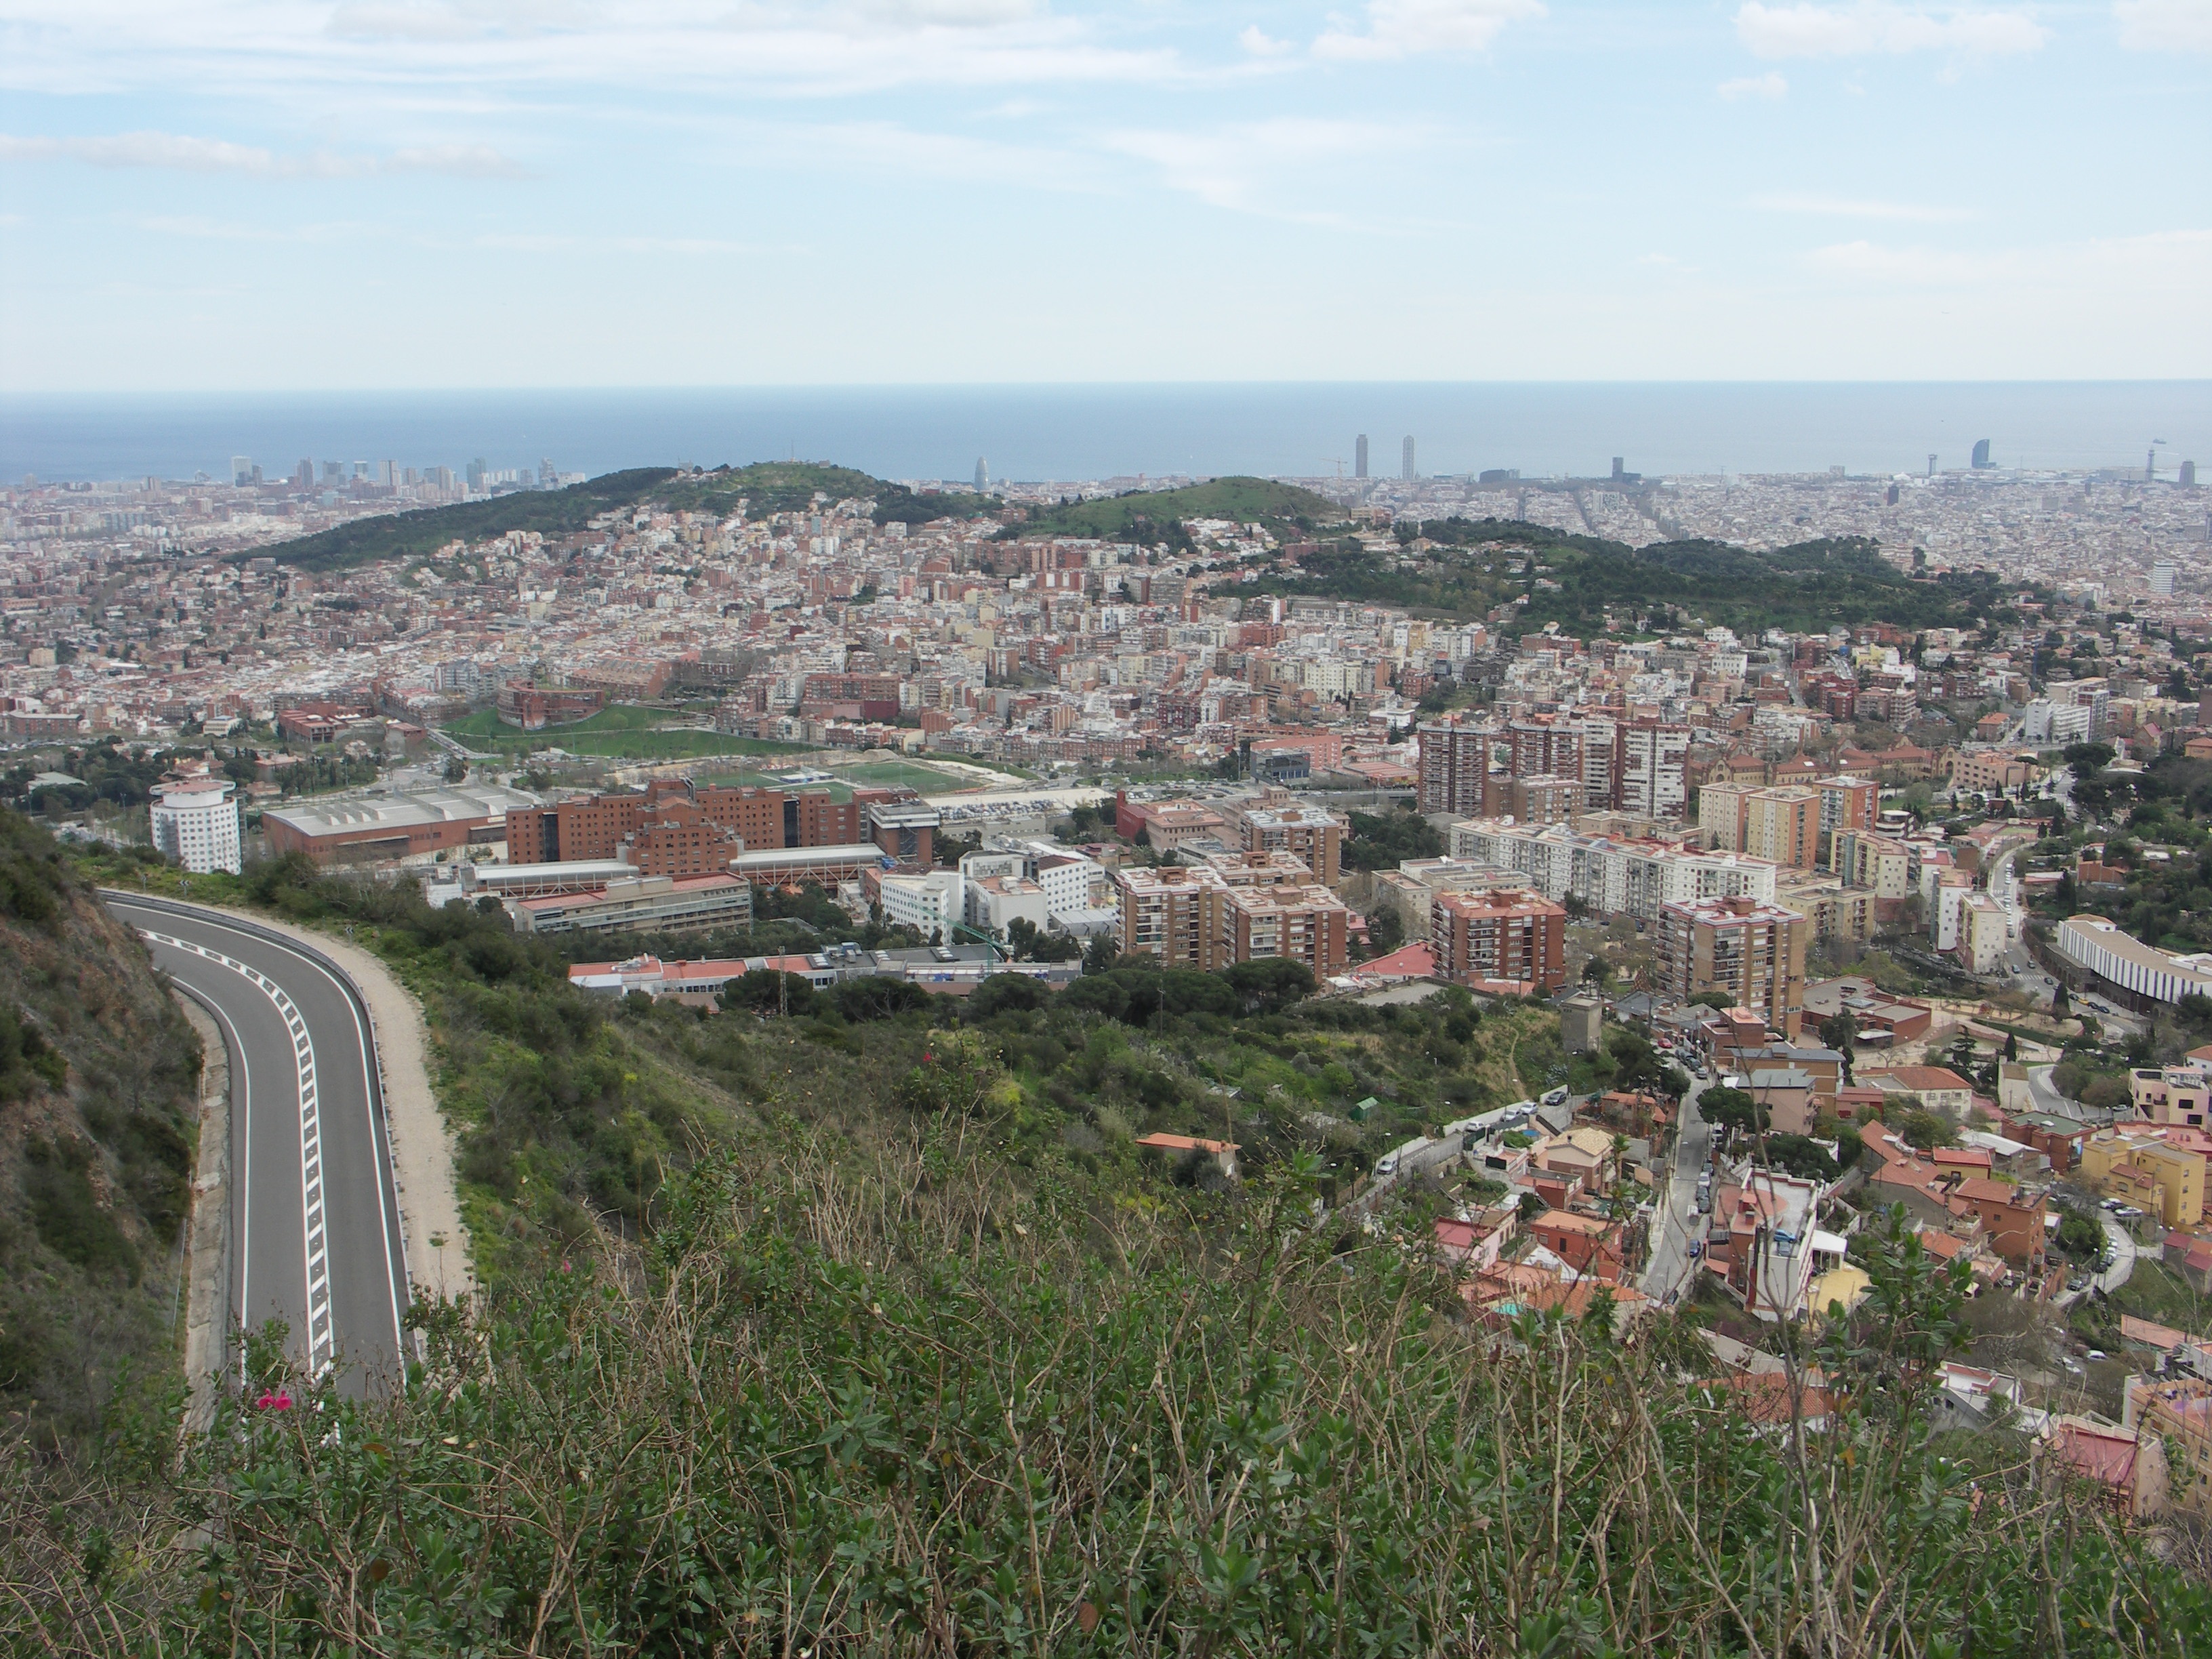
coast, path, photography, hill, town, city, cityscape, panorama, village, suburb, barcelona, buildings, see, from, bird's eye view, aerial photography, tibidabo, residential area, human settlement